Castle of Guimarães

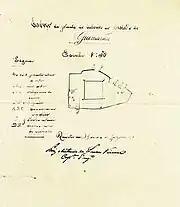

The castle is located within the northern limits of the urban area of Guimarães, isolated on a small hill formed from granite, and encircled by a small forest park, accessed by several pedestrian trails. Alongside the southern tower is a bronze medallion of D. Afonso Henriques, over a large rock. In the vicinity, on the hillside, is the Romanesque church of São Miguel do Castelo, the Palace of the Dukes of Braganza and some sections of wall that surrounded the city, and that were originally integrated into the castle.